Manuel Moreno Barranco

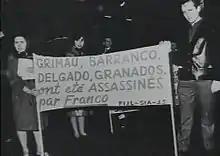
Protest in Paris in 1963 against the murder of Julián Grimau, Manuel Moreno Barranco, Francisco Granados and Joaquín Delgado.

Barranco's death was reported in different parts of the world, often stressing the strange circumstances that surrounded it. Clandestine media within Spain and in the exile also mentioned it.